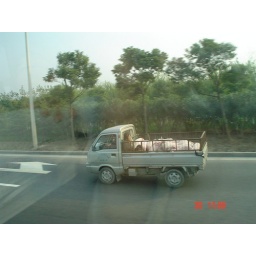
pig n woman in lil truck